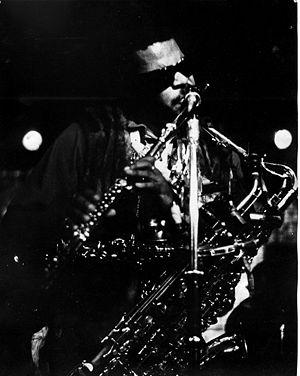
Rahsaan Roland Kirk est un multi-instrumentiste de jazz américain.